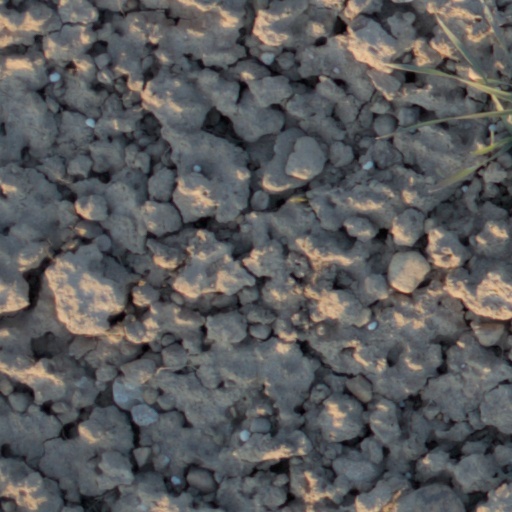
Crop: wheat